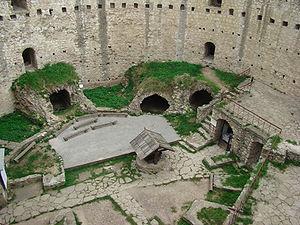
La Forteresse de Soroca est un ouvrage défensif du Bas Moyen Age situé au bord du fleuve Nistre dans la cité de Soroca, en Moldavie.